List of mammals of Chad

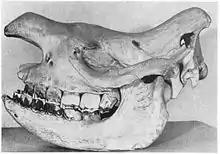
Skull of a western black rhinoceros

The following species are locally extinct in Chad, but continue to live elsewhere or in captivity: